King Philip (clipper)

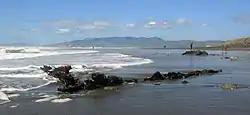
The wreck of "King Philip" on 28 March 2011 with both the stern (foreground) and the bow (background) visible.

"King Philip" had a turbulent history, including at least two mutinies or sailors' rebellions, with the ship surviving being set on fire on both of those occasions. Finally, on January 25, 1878, 22 years after she was built, "King Philip" left San Francisco Bay under Captain A.W. Keller, bound for Port Gamble, carrying no cargo. A steam-powered tugboat had towed her out of the Bay, in order to help her maneuver in the dangerous waters. At that exact moment, an accident caused the death of the captain of a ship that was nearby, and the tugboat crew was called upon to help out with that emergency. Left on her own without the tugboat to steer her, "King Philip" dropped an anchor, but the anchor did not hold fast, and the clipper drifted with the current towards the breakers of the beach and ran aground in heavy surf, which caused the ship to break apart.